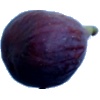
Label: fig